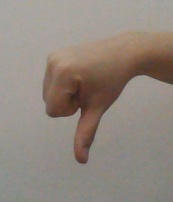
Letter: waw